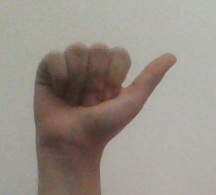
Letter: dhad